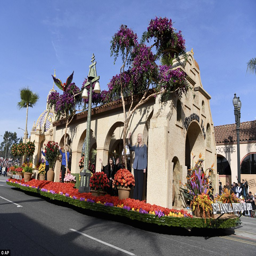
makes its way down the 129th route